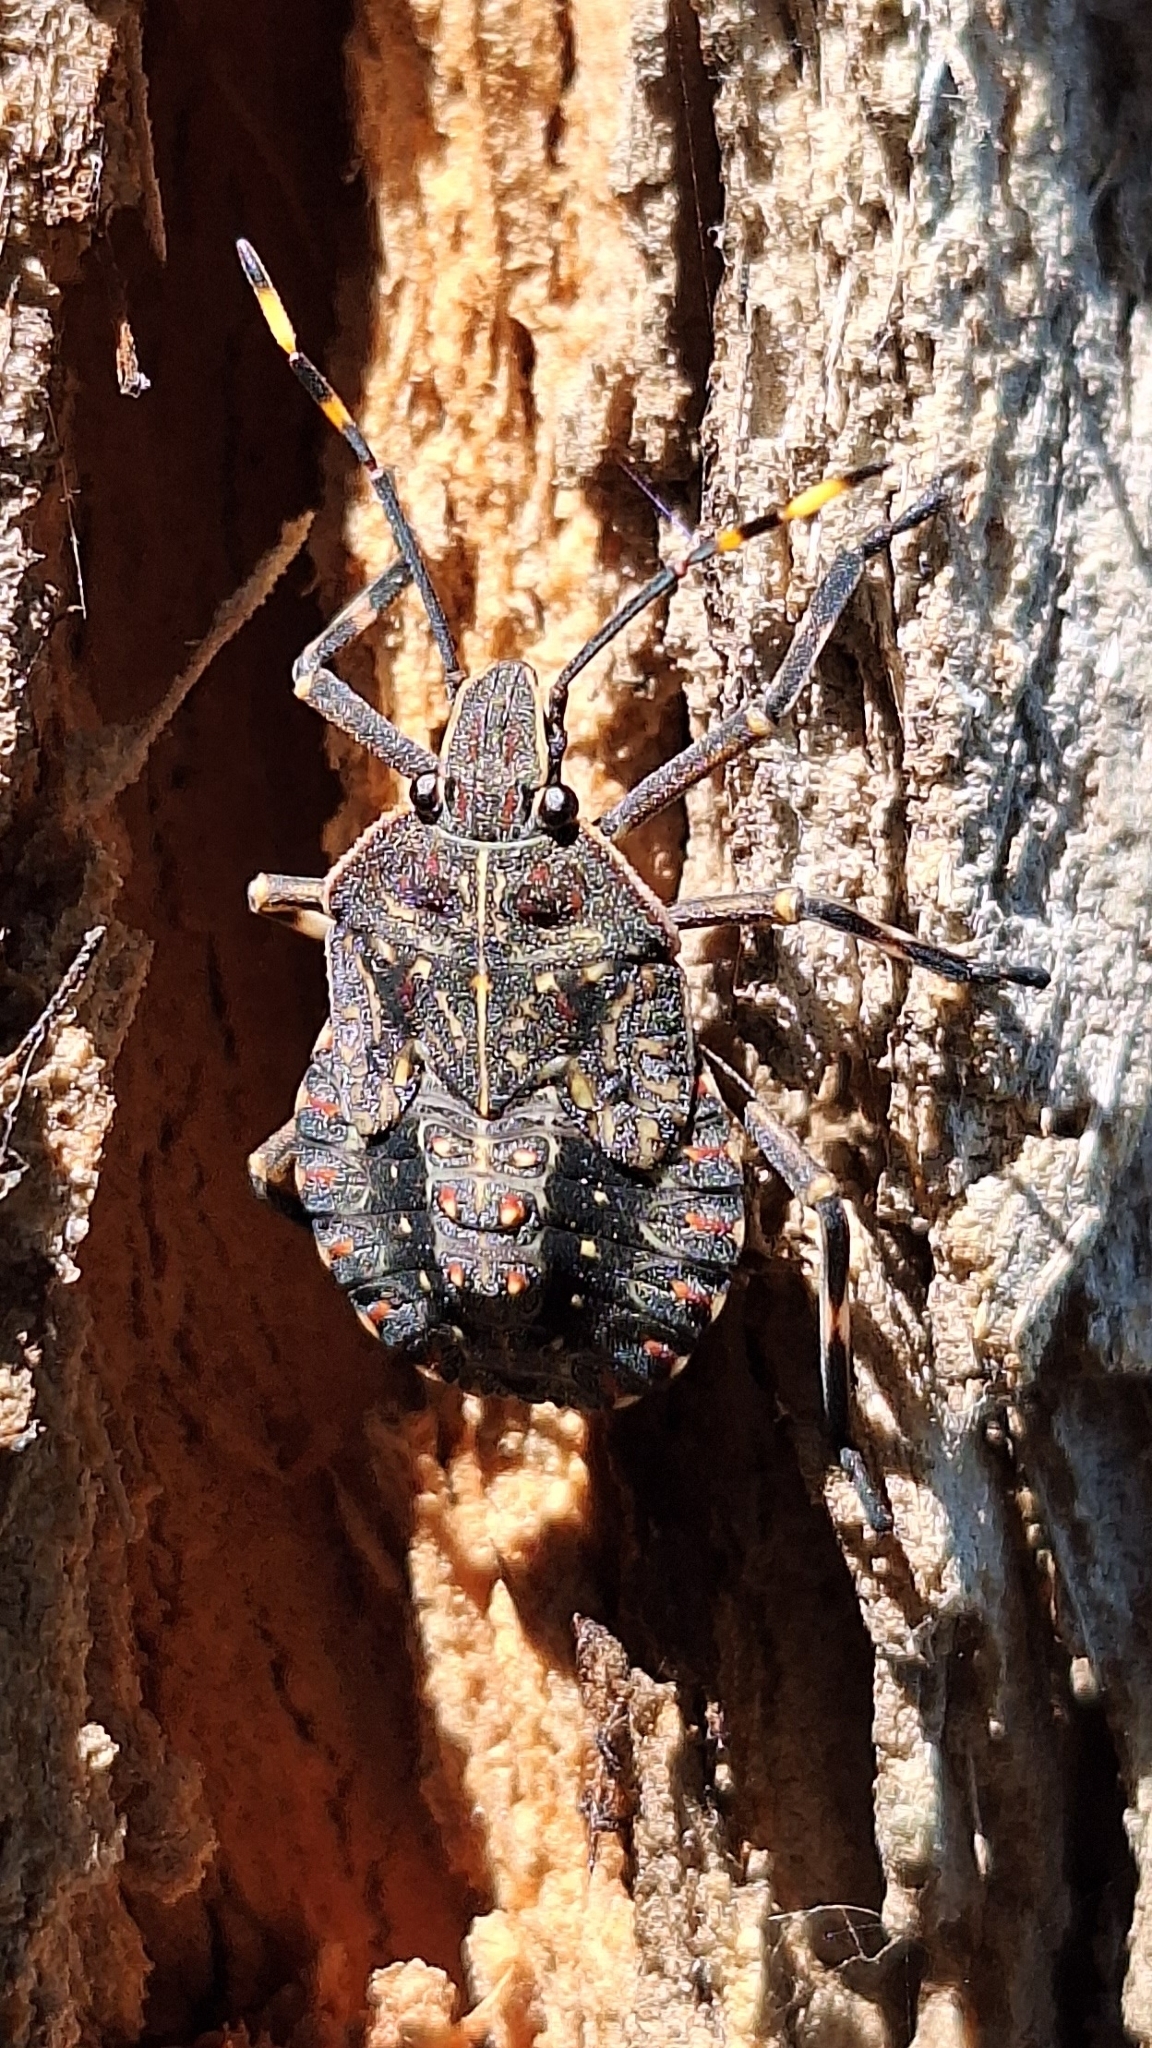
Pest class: stink_bug